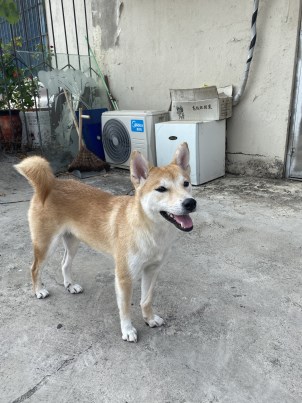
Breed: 1043-n000001-Shiba_Dog